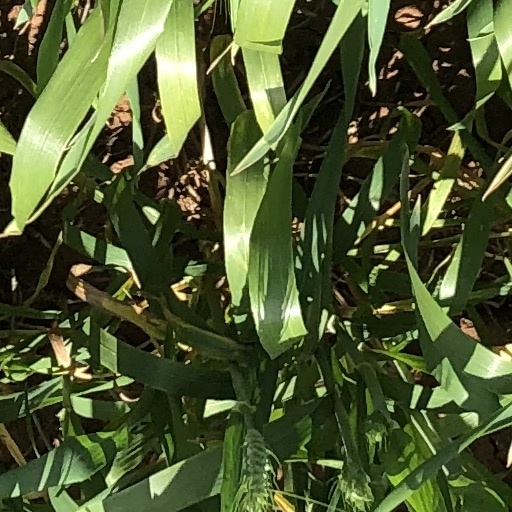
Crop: wheat